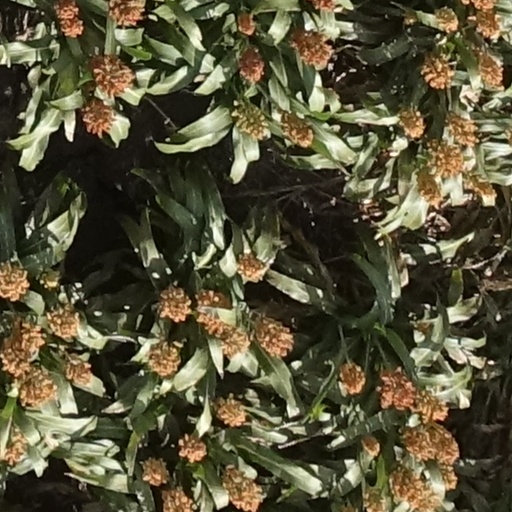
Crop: sorghum